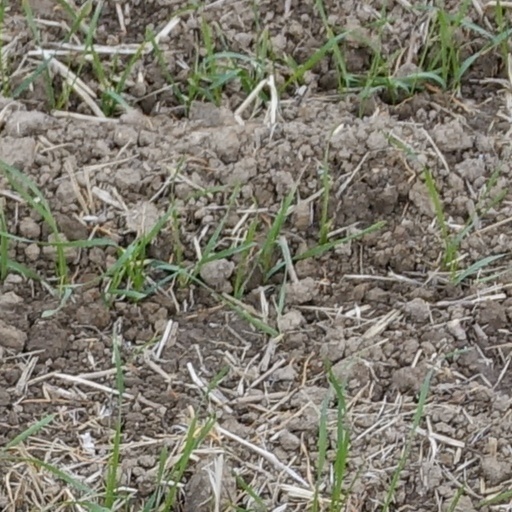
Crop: wheat